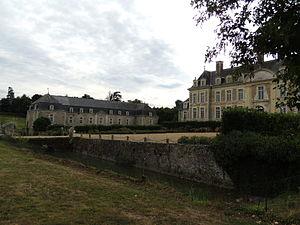
Ménil - 53 (Mayenne) Chateau de Magnanne
Ménil est une commune française, située dans le département de la Mayenne en région Pays de la Loire, peuplée de 939 habitants.
Le château de Magnanne est situé sur la commune de Ménil, dans le département de la Mayenne.